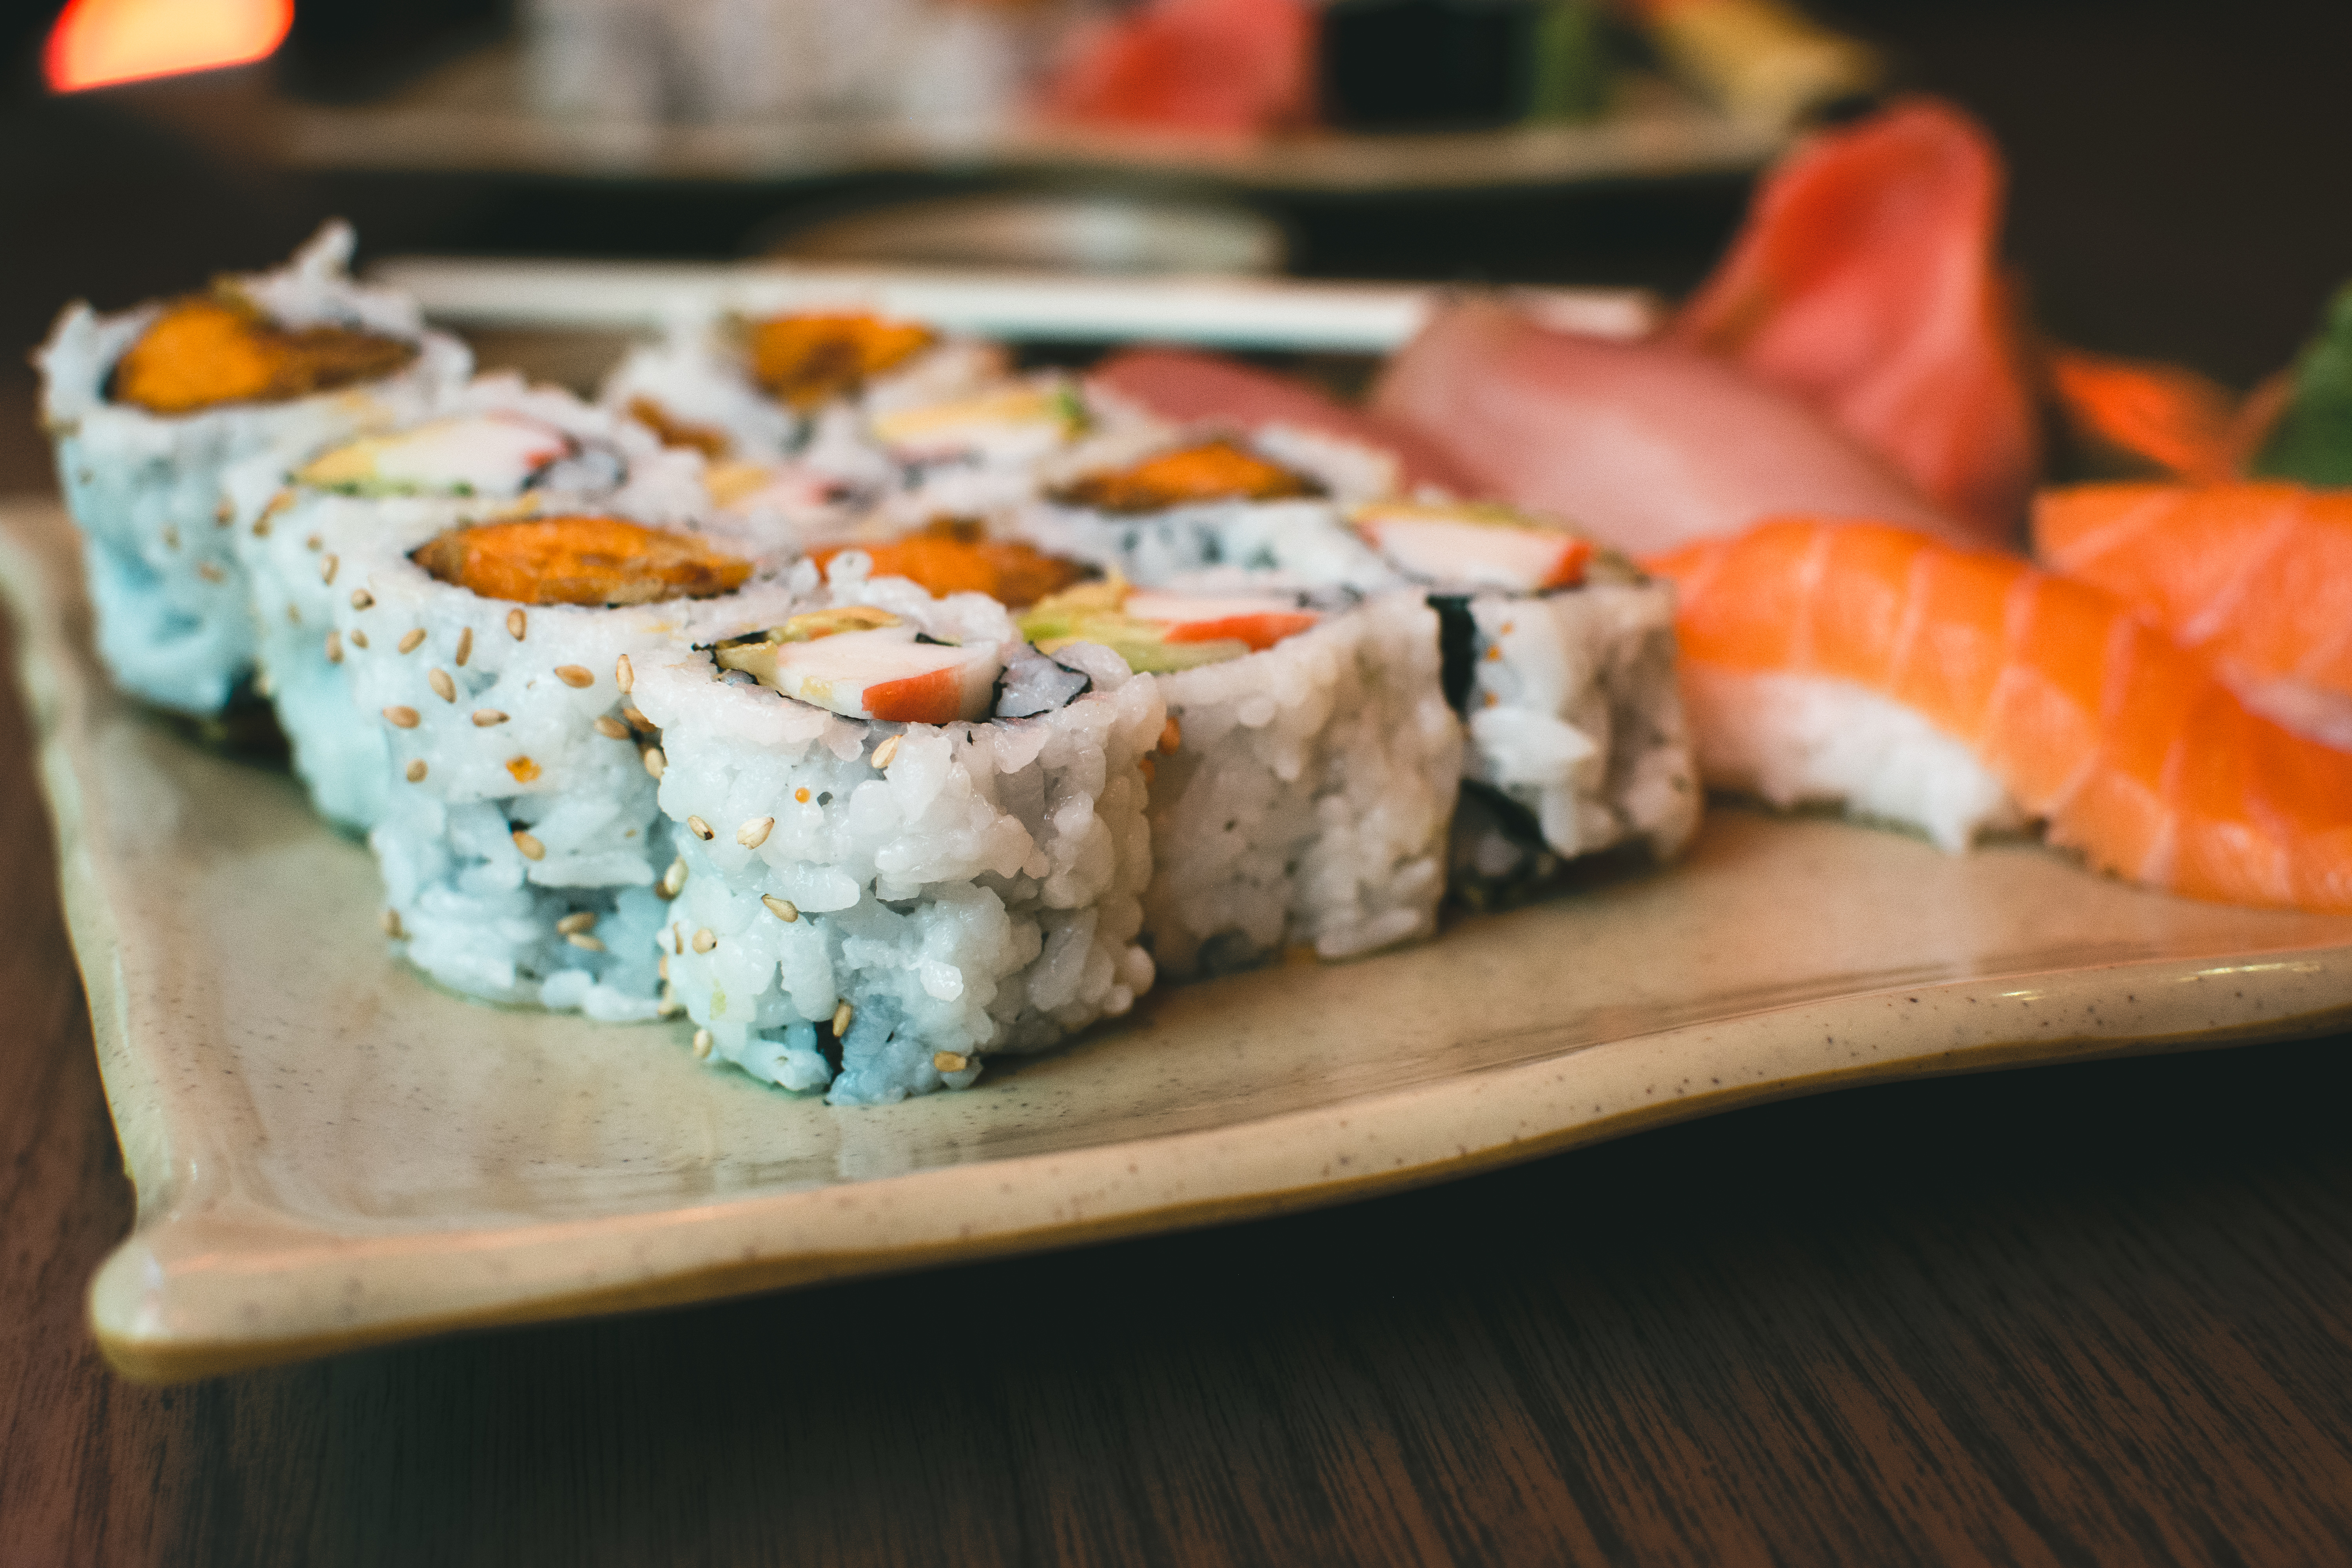
dish, cuisine, sushi, food, california roll, ingredient, comfort food, la carte food, japanese cuisine, recipe, garnish, side dish, produce, vegan nutrition, gimbap, salmon, sakana, rice ball, sashimi, steamed rice